Emma Luart

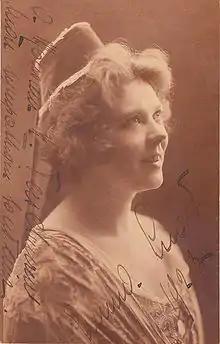
Emma Luart

Emma Luart (14 August 1892, Brussels – 26 August 1968, Brussels) was a Belgian operatic soprano. A graduate of the Brussels Conservatory, she made her official stage début at The Hague in 1914. She was contracted to La Monnaie in Brussels from 1918–1922 where she excelled in lyric soprano roles like Louise, Mélisande, and Manon. She spent the remainder of her career as a member of the Opéra-Comique in Paris. Her career was disrupted by the outbreak of World War II, and she was not heard on the stage again after this point.